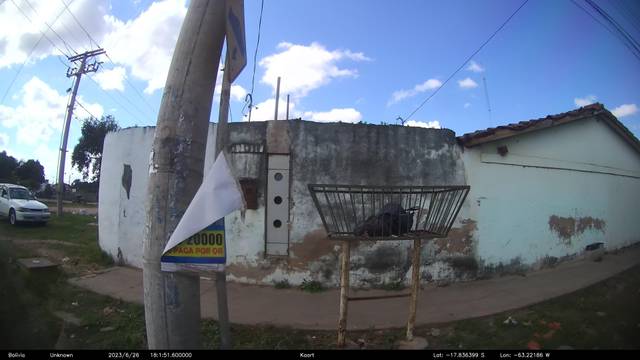
Region: Bolivia
Coordinates: -17.836, -63.222